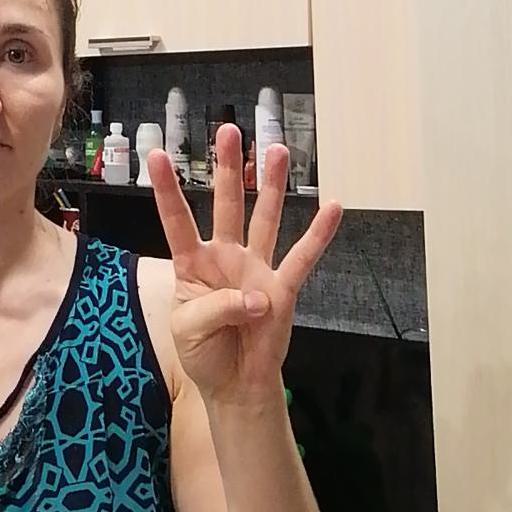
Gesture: four